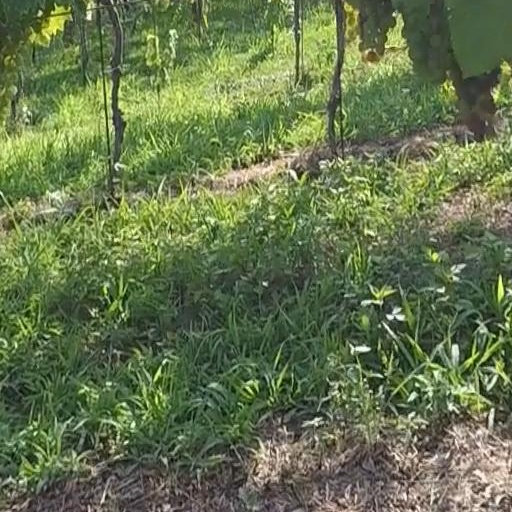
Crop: grape